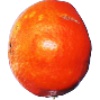
Label: Clementine 1